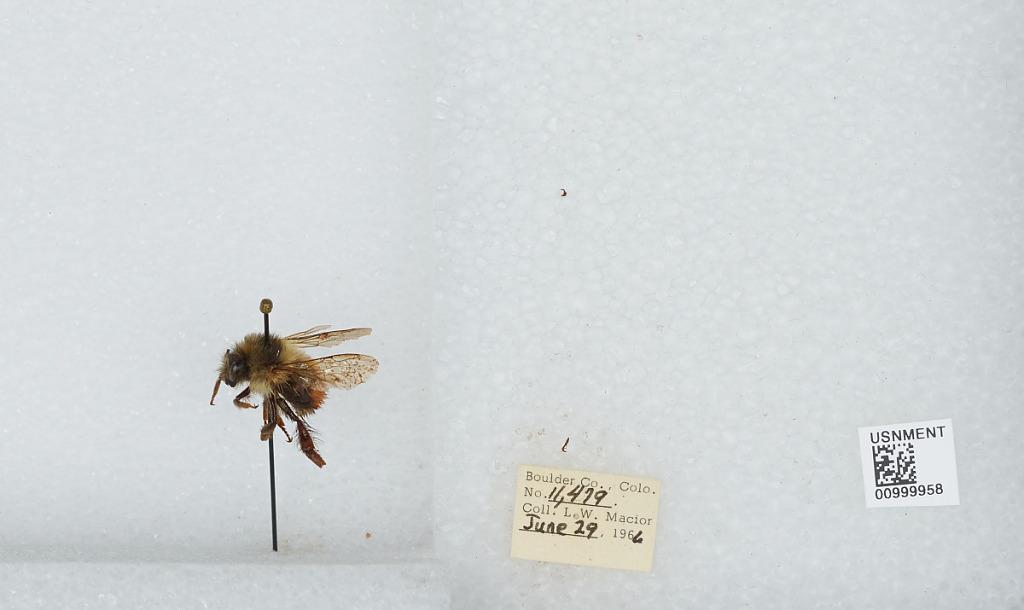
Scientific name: Bombus (Pyrobombus) melanopygus Nylander
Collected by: L. Macior
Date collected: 1966-6-29
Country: United States
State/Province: Colorado
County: Boulder
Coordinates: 40.015, -105.27